Barnaby Joyce

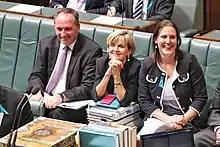
Joyce with Julie Bishop and Kelly O'Dwyer in 2016

In September 2008, after replacing Nigel Scullion as Leader of the Nationals in the Senate, Joyce stated that his party in the upper house would no longer necessarily vote with their Liberal counterparts in the upper house, which opened up another possible avenue for the Labor government to pass legislation. Joyce gained the majority support of the five Nationals (including one Country Liberal Party) senators through Fiona Nash and John Williams. The takeover was not expected nor revealed to the party until after it took place. Joyce remained leader of his party despite the Queensland divisions of the Liberal and National parties merging into the Liberal National Party of Queensland in July 2008.